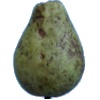
Label: Pear Stone 1